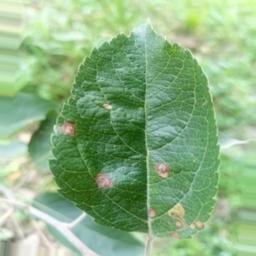
Label: Alternaria